Rennell Island

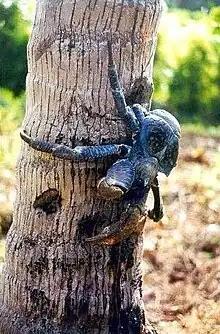
Coconut crab

The islands of Rennell and Bellona are unique within the Solomon Islands, sharing similarities with New Caledonia and Australia as much as the Solomons. They are home to several endemic species, including the Rennell starling ("Aplonis insularis") which is a species of starling in the family Sturnidae, the bare-eyed white-eye ("Woodfordia superciliosa") which is a species of bird in the family Zosteropidae, the Rennell shrikebill ("Clytorhynchus hamlini") which is a species of bird in the family Monarchidae, and the Rennell fantail ("Rhipidura rennelliana") which is also a species of bird in the family Rhipiduridae. The Solomons white ibis ("Threskiornis molucca pygmaeus") is a dwarf subspecies of the Australian white ibis that is endemic to Rennell and Bellona Islands.